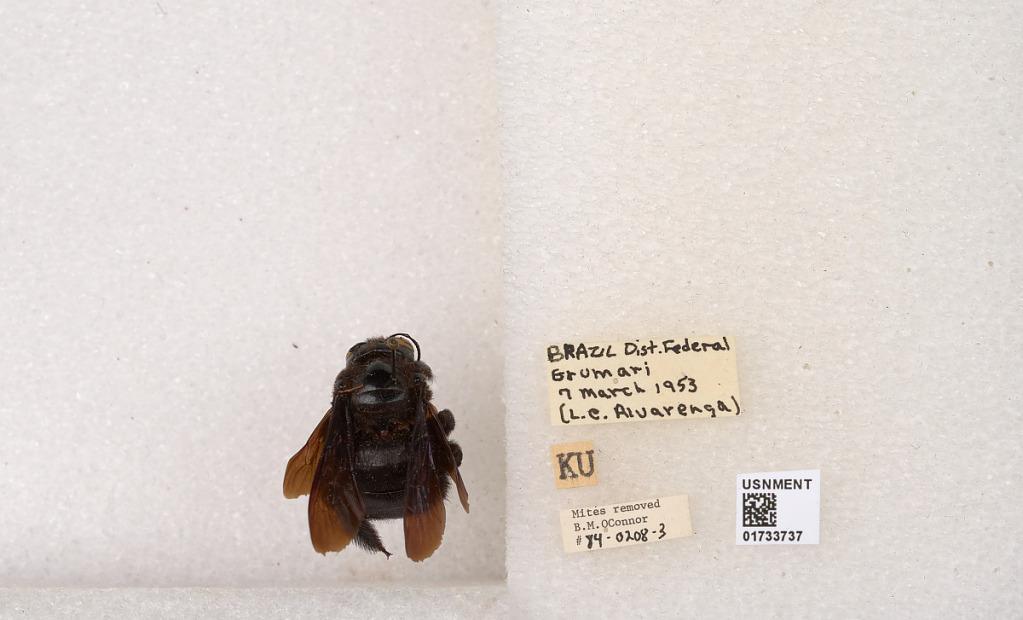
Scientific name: Xylocopa (Megaxylocopa) fimbriata Fabricius
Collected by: L. Alvarenga
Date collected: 1953-3-7
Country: Brazil
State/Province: Rio de Janeiro
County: Rio de Janeiro
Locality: Dist. Federal, Grumari